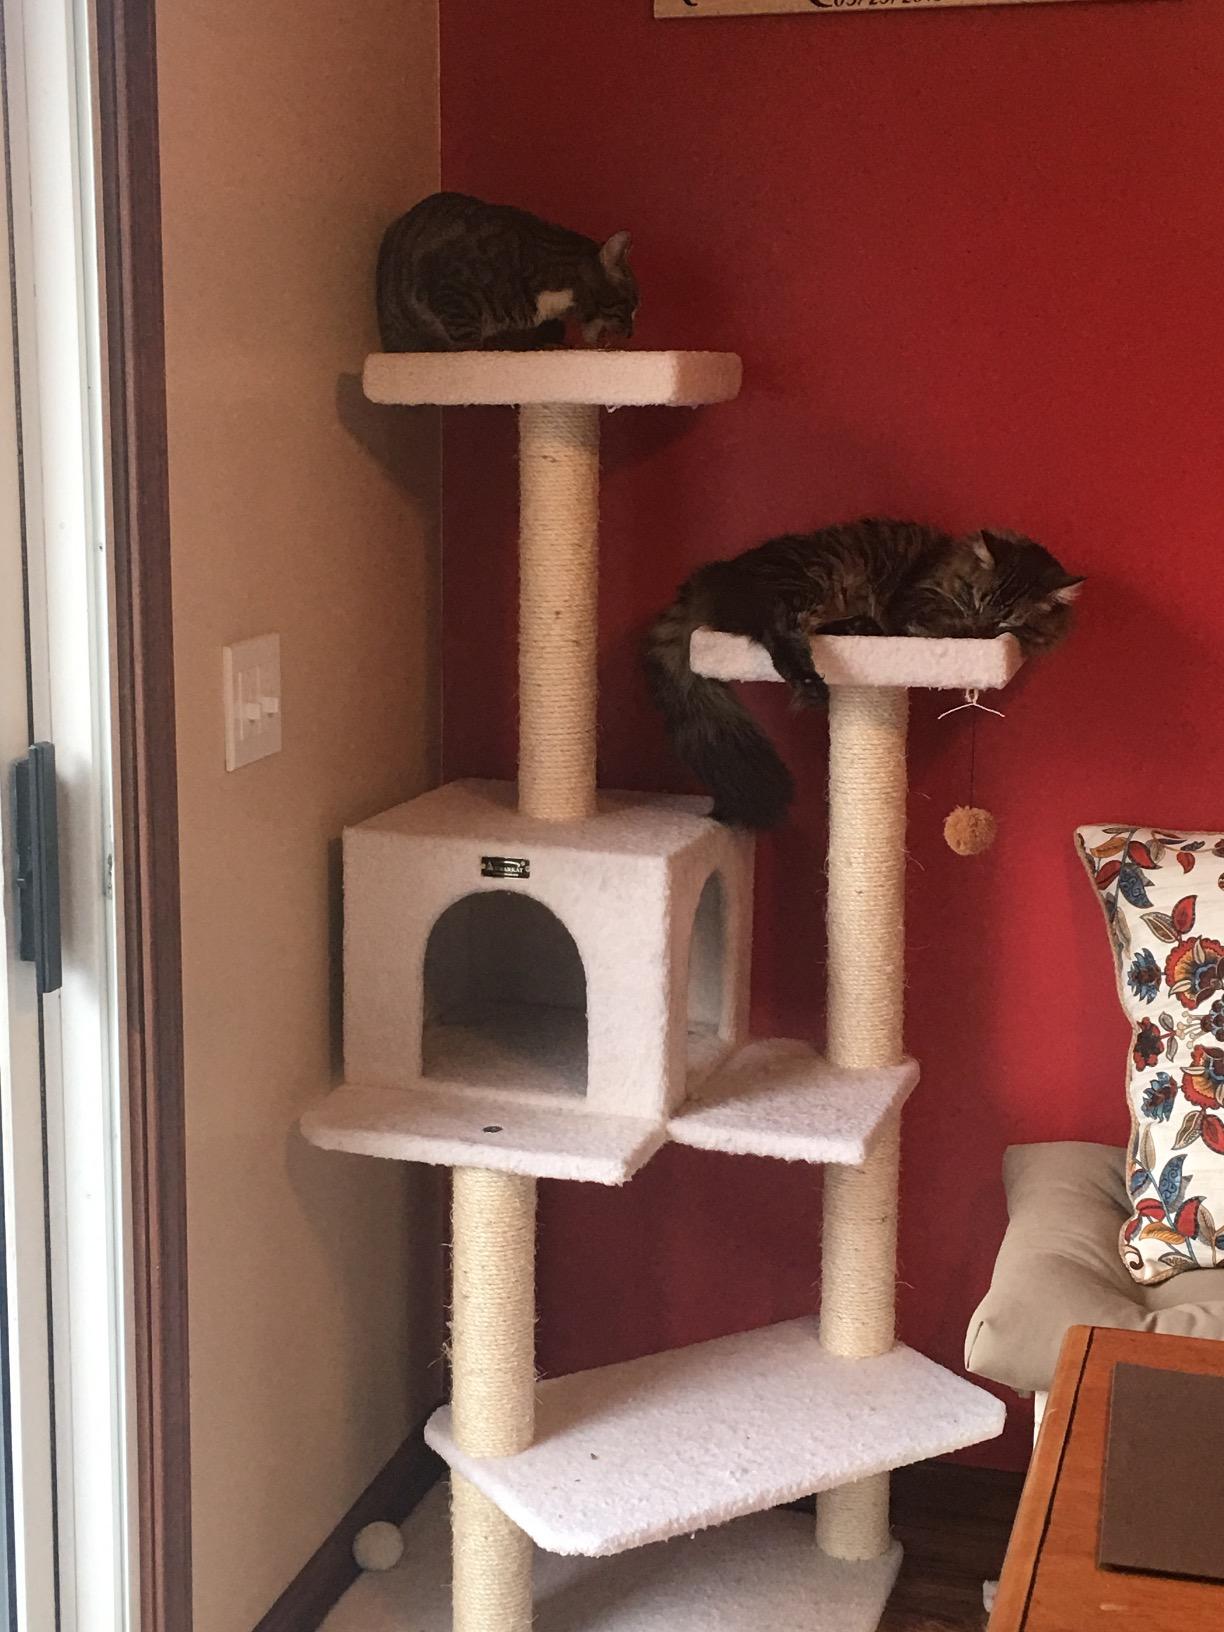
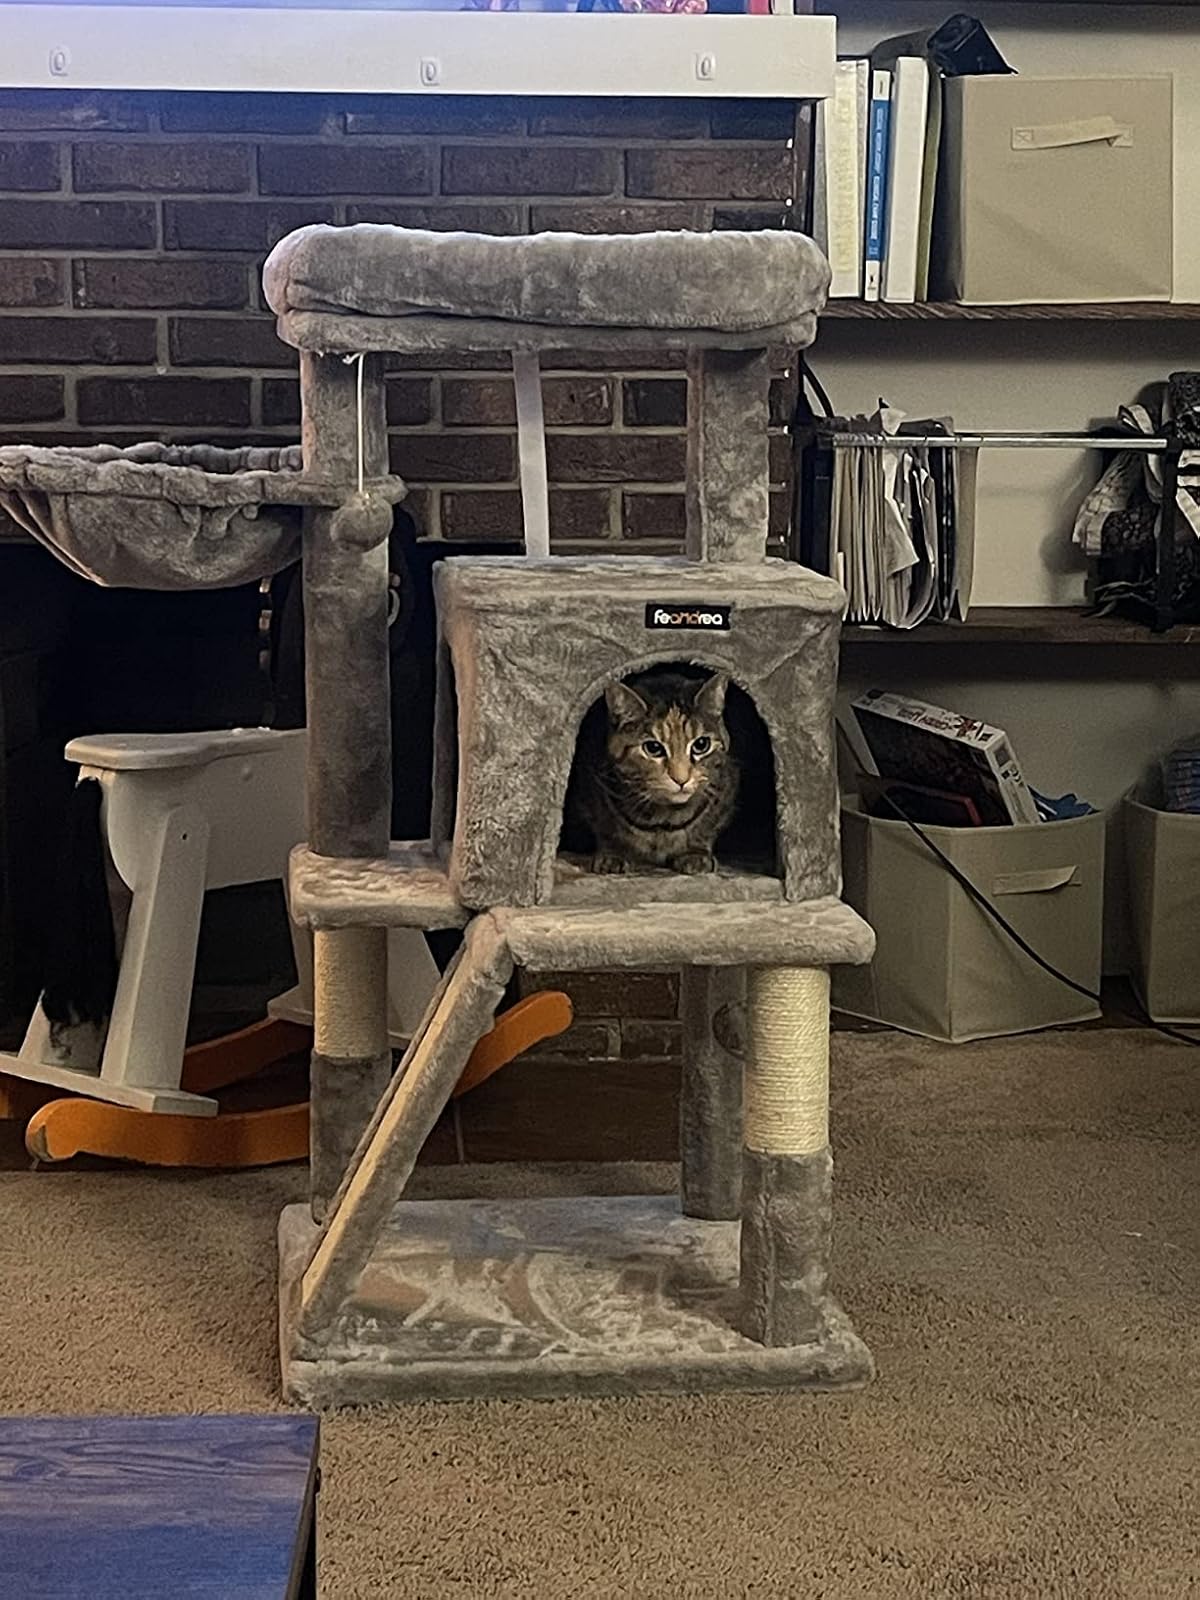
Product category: items_cat tree
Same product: no